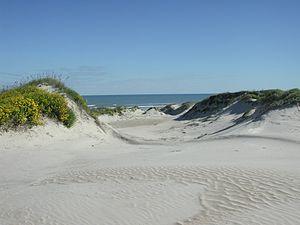
Le comté de Kenedy, en anglais : Kenedy County, est un comté situé au sud de l'État du Texas aux États-Unis. Il est bordé, à l'est, par la Laguna Madre, du golfe du Mexique. Fondé le 2 avril 1921, le siège de comté est la census-designated place de Sarita. Selon le recensement de 2010, sa population est de 416 habitants. Le comté a une superficie de 5 039 km², dont 3 777 km² en surfaces terrestres. Il est nommé en référence à Mifflin Kenedy, un homme d'affaires.
Le Padre Island National Seashore est une aire protégée américaine située sur les bords de l'océan Atlantique, au Texas. Créée le 28 septembre 1962, elle protège 527,85 km² dans le comté de Kenedy, Kleberg et Willacy.
L'Île Padre ou Padre Island est le banc-de-sable-île le plus long du monde et est situé sur la côte de la région du Sud-Texas. L'île est ainsi nommée en référence à Padre Jose Nicolas Balli. Elle s'étend sur environ 200 km dans le golfe du Mexique et se situe sur les comtés de Cameron, Kenedy, Kleberg, Nueces, et Willacy. La population se concentre au sud de l'île à South Padre Island et Port Isabel. Le centre est protégée par la réserve naturelle de Padre Island National Seashore depuis 1962.